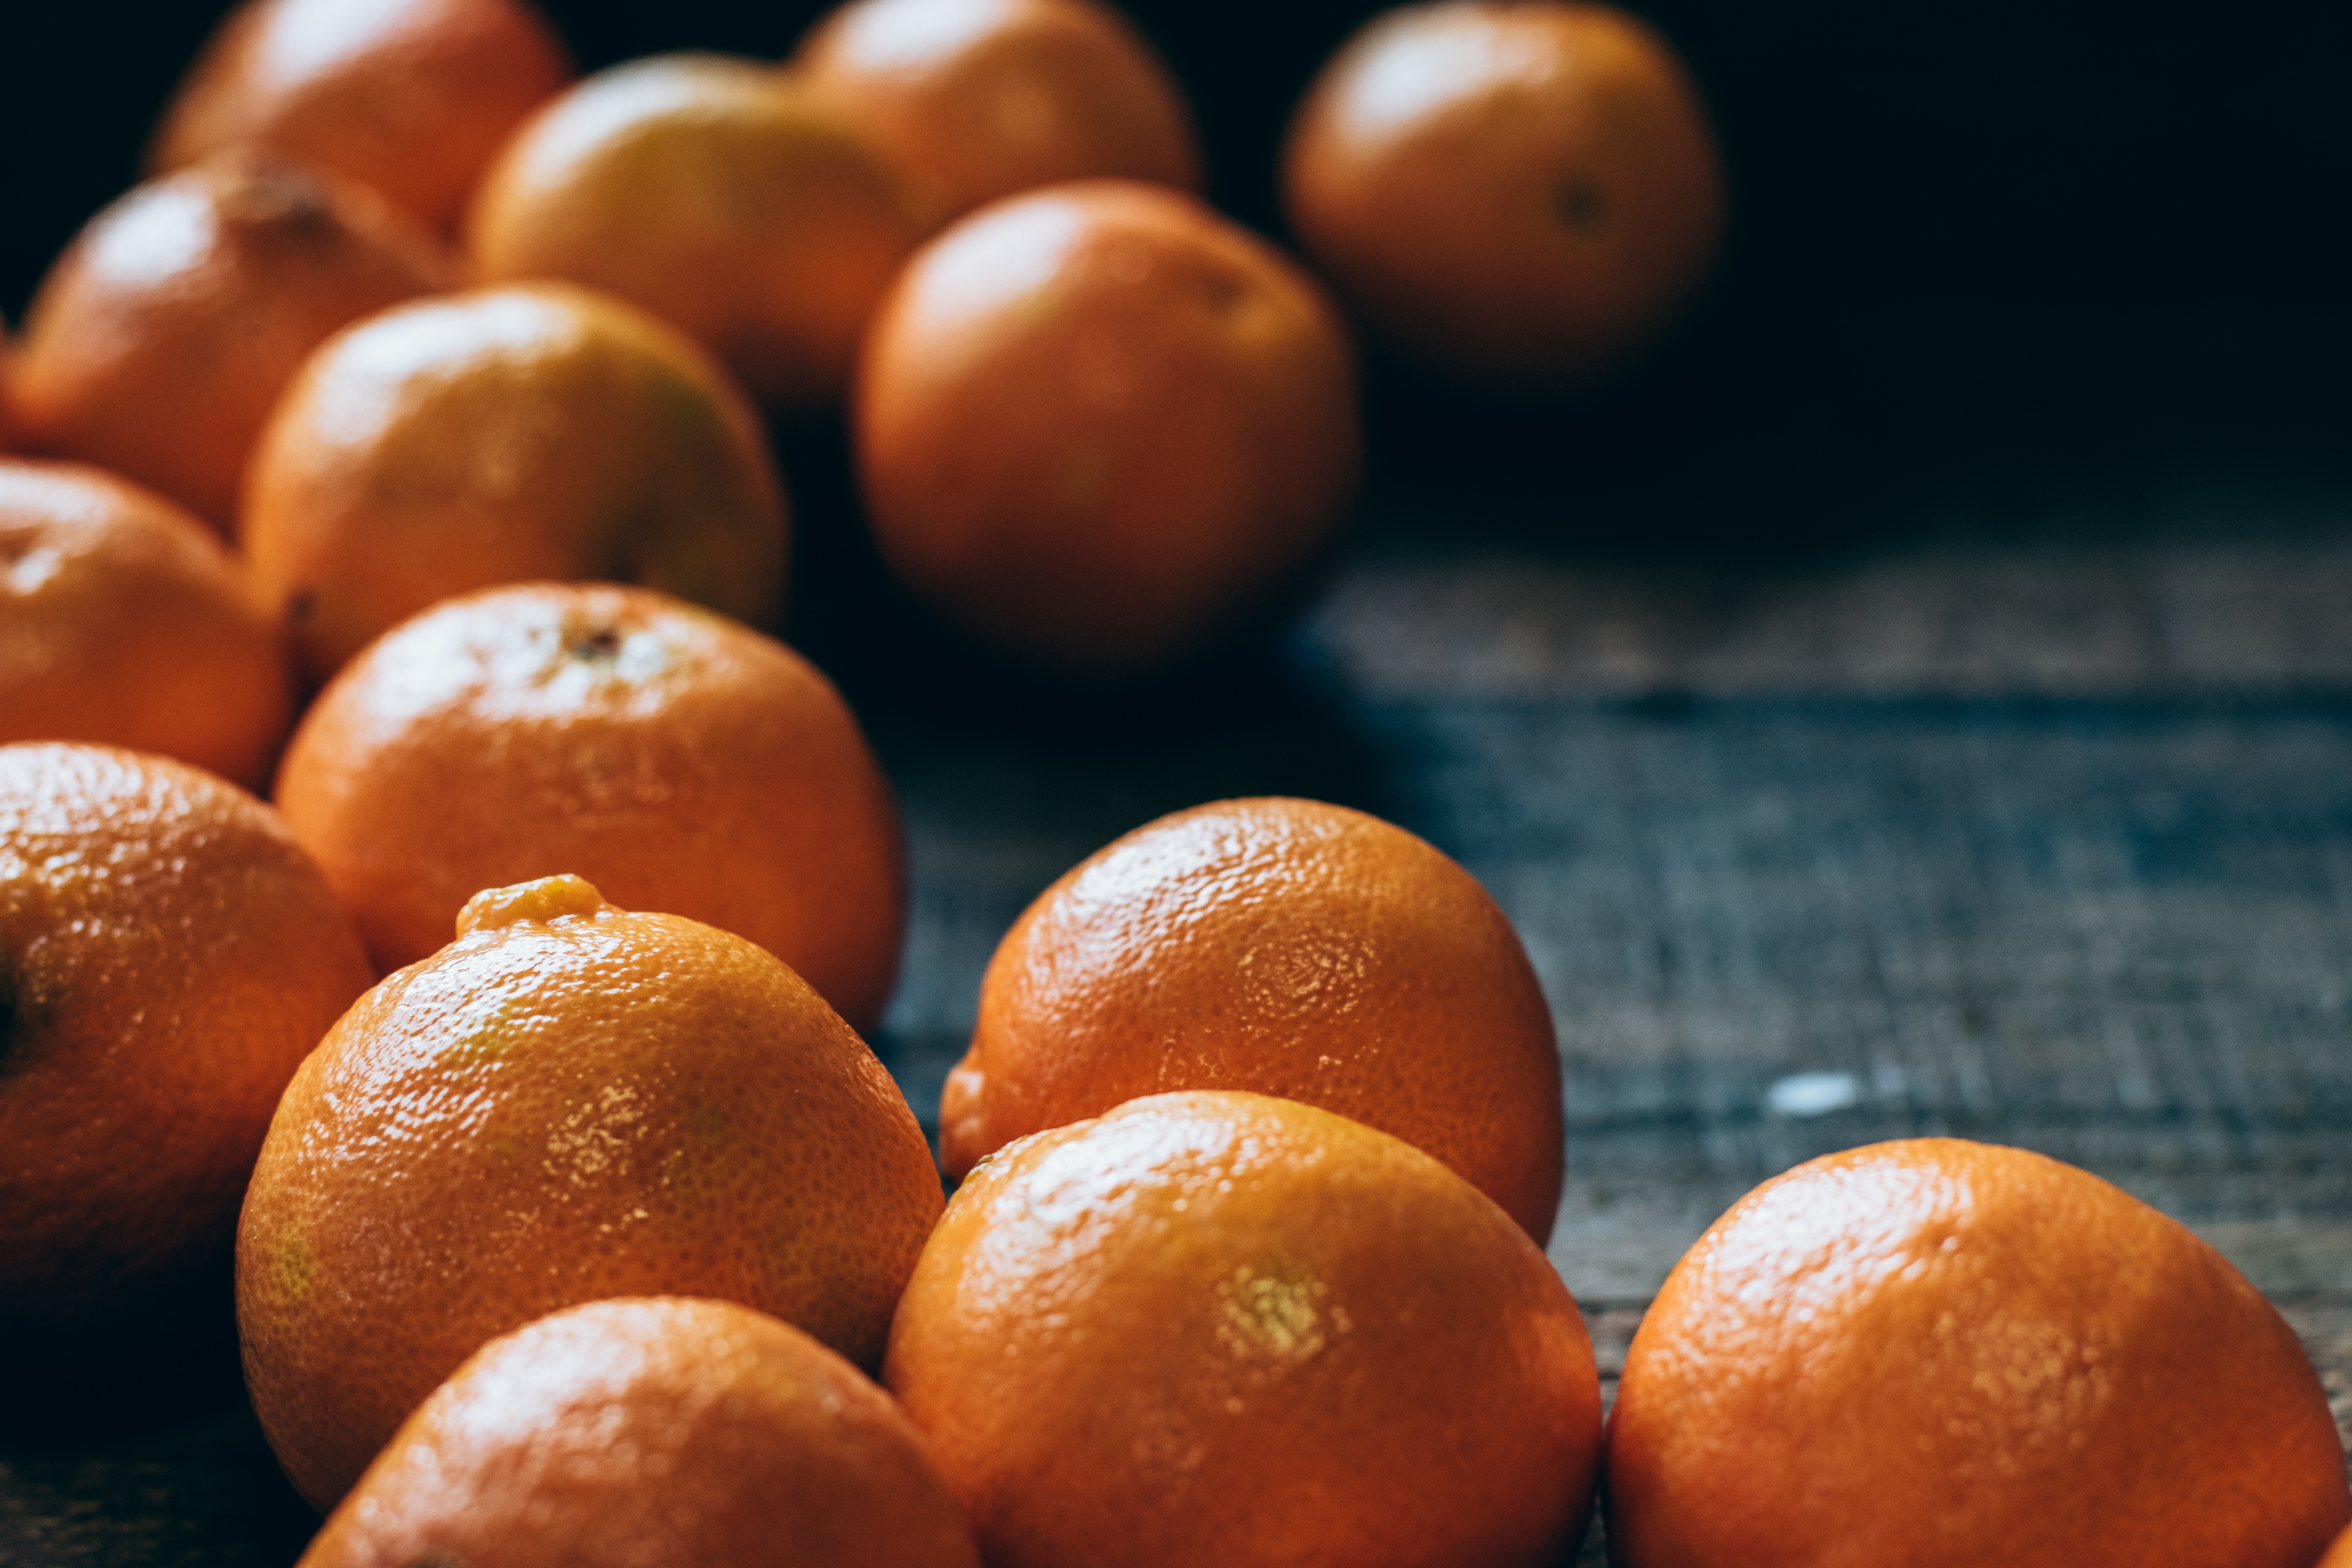
plant, fruit, dish, food, produce, baking, dessert, cuisine, asian food, sweetness, baked goods, gulab jamun